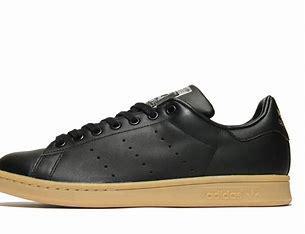
Brand: adidas
Model: originals Adidas Originals Stan Smith